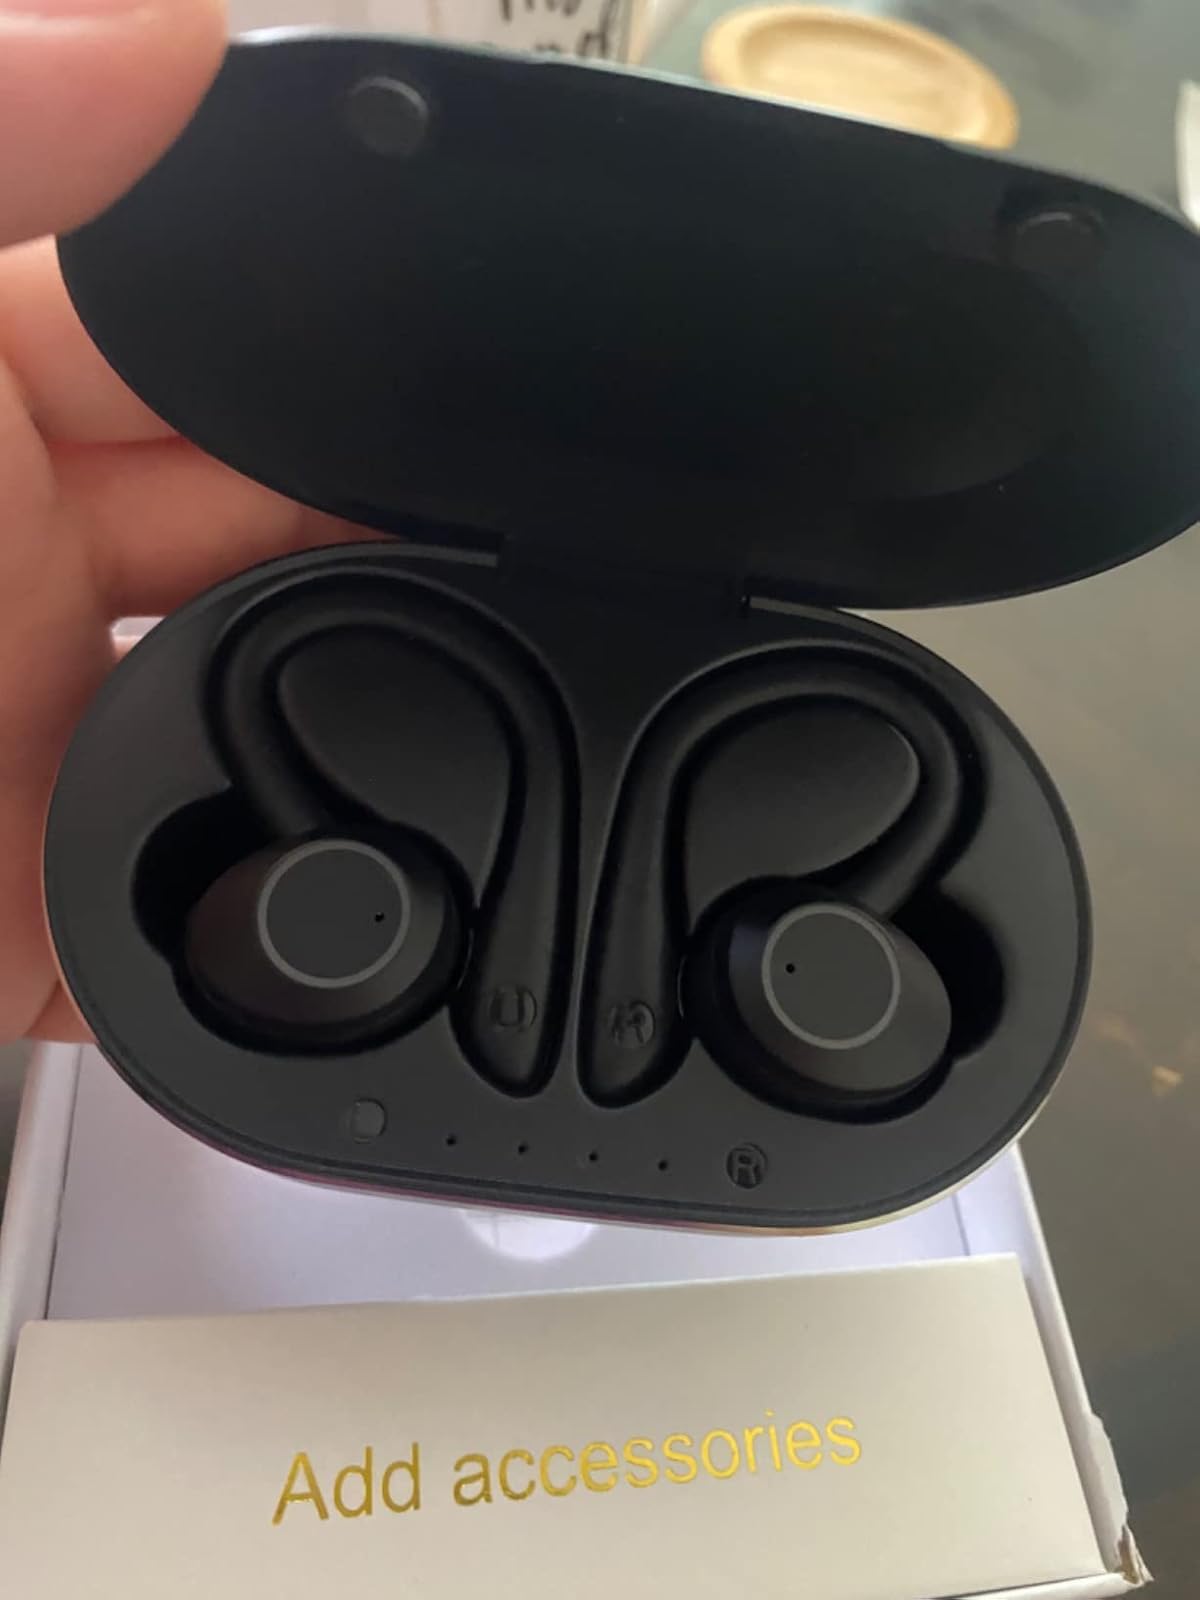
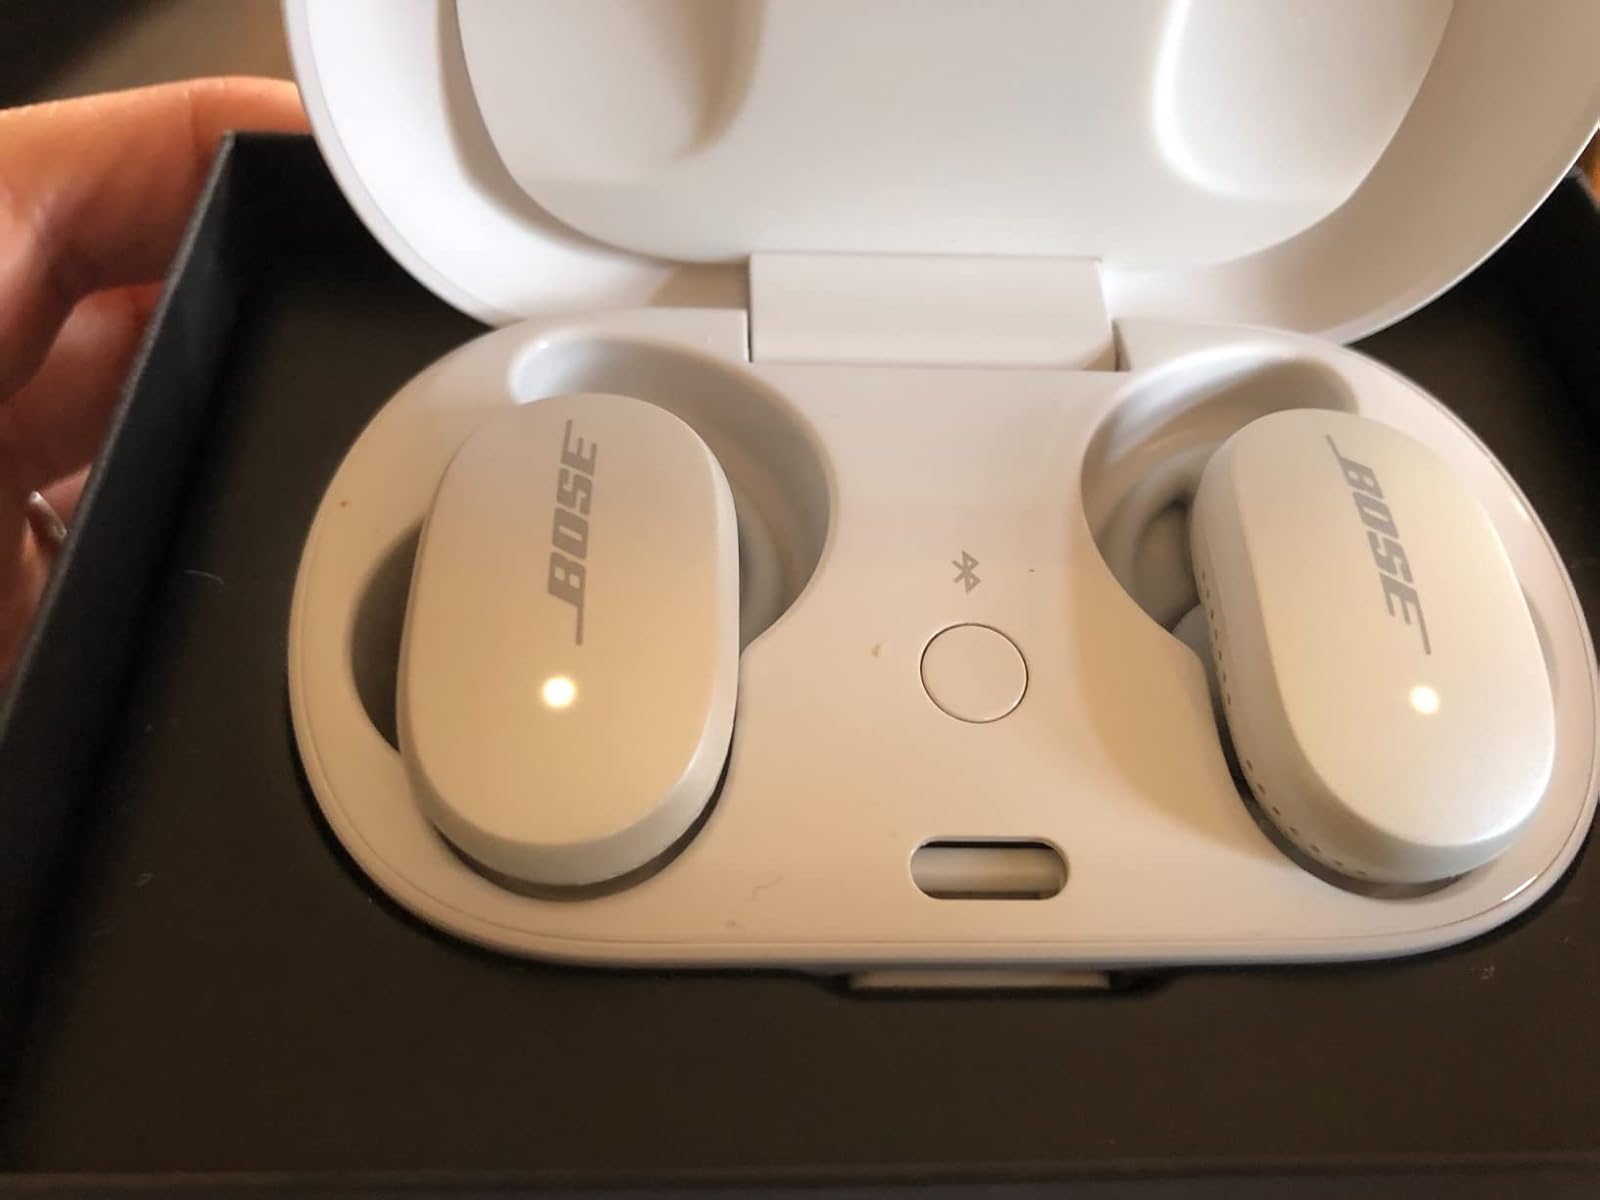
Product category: earbuds
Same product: no